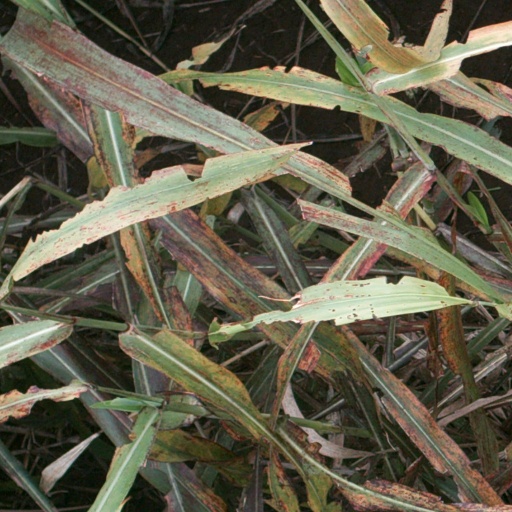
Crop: sorghum